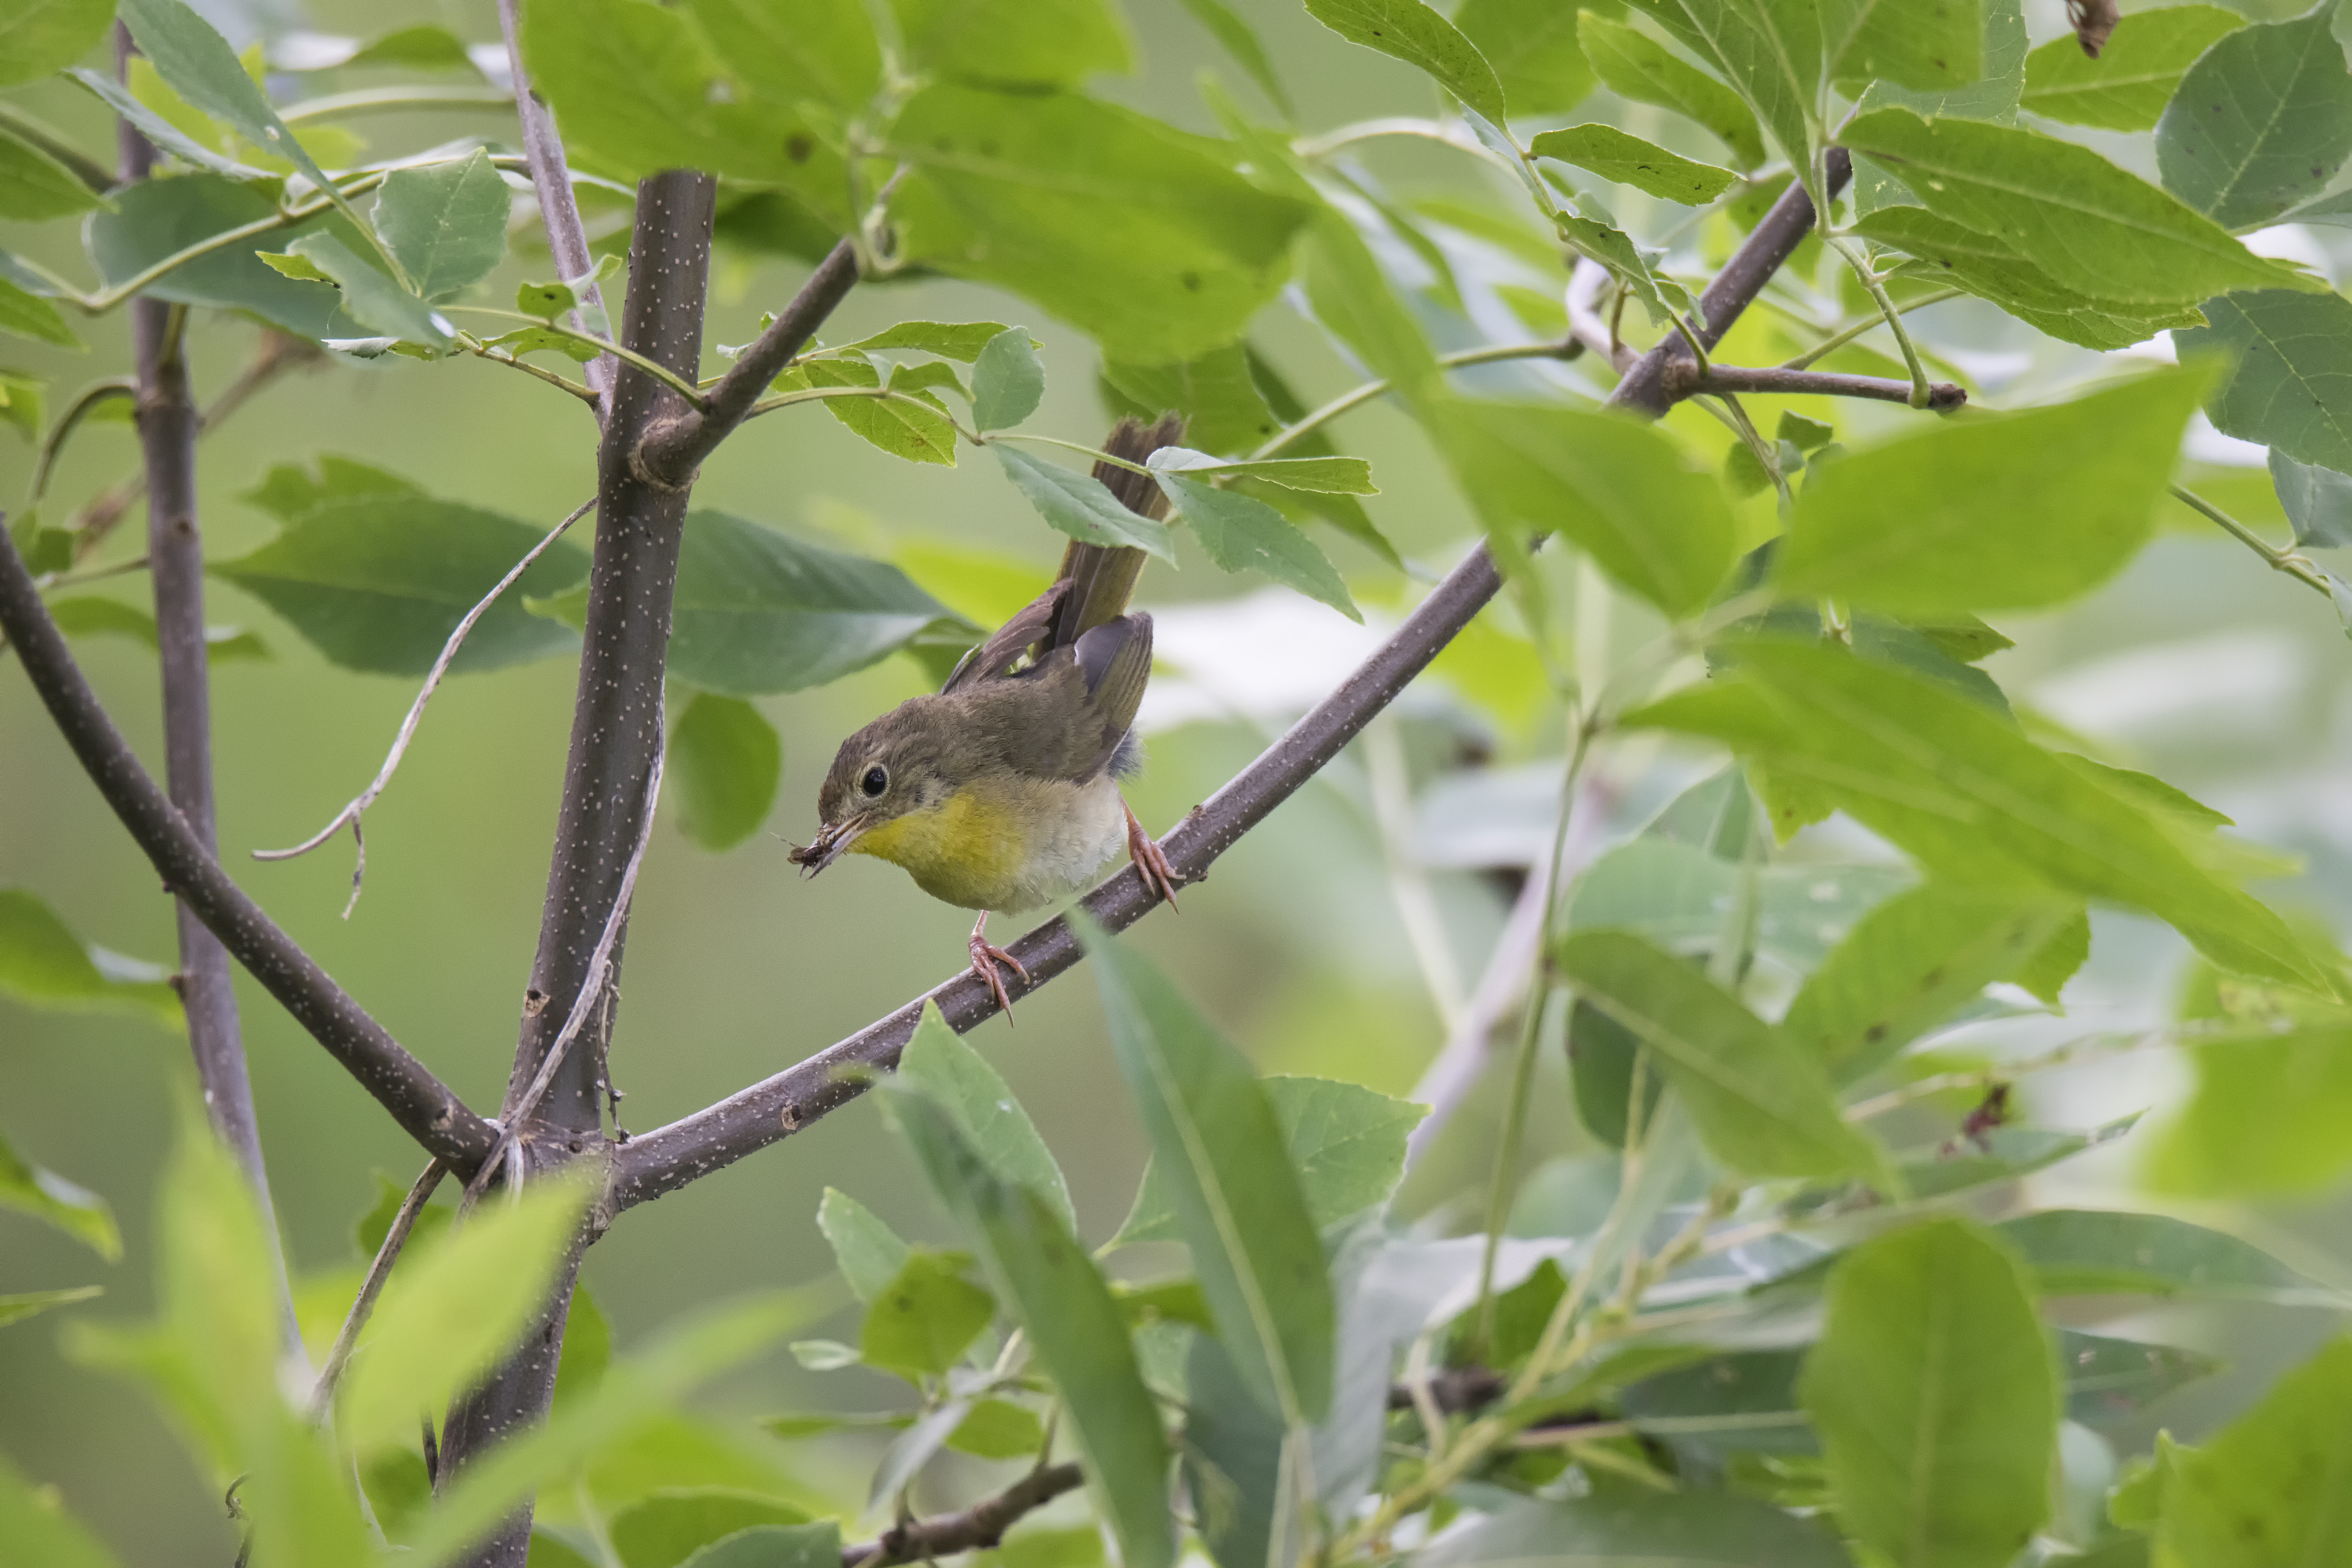
branch, bird, wildlife, beak, hummingbird, yellow, fauna, canada, vertebrate, common, quebec, finch, sherbrooke, oiseau, paruline, troat, masqu e, old world flycatcher, perching bird, nightingale, eurasian golden oriole